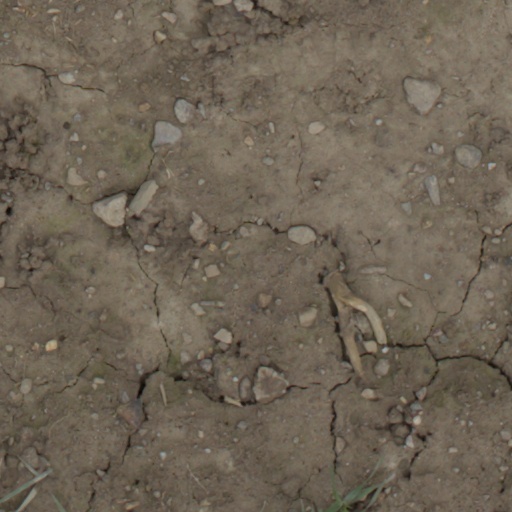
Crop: wheat